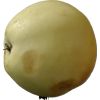
Label: Apple hit 1